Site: saxony
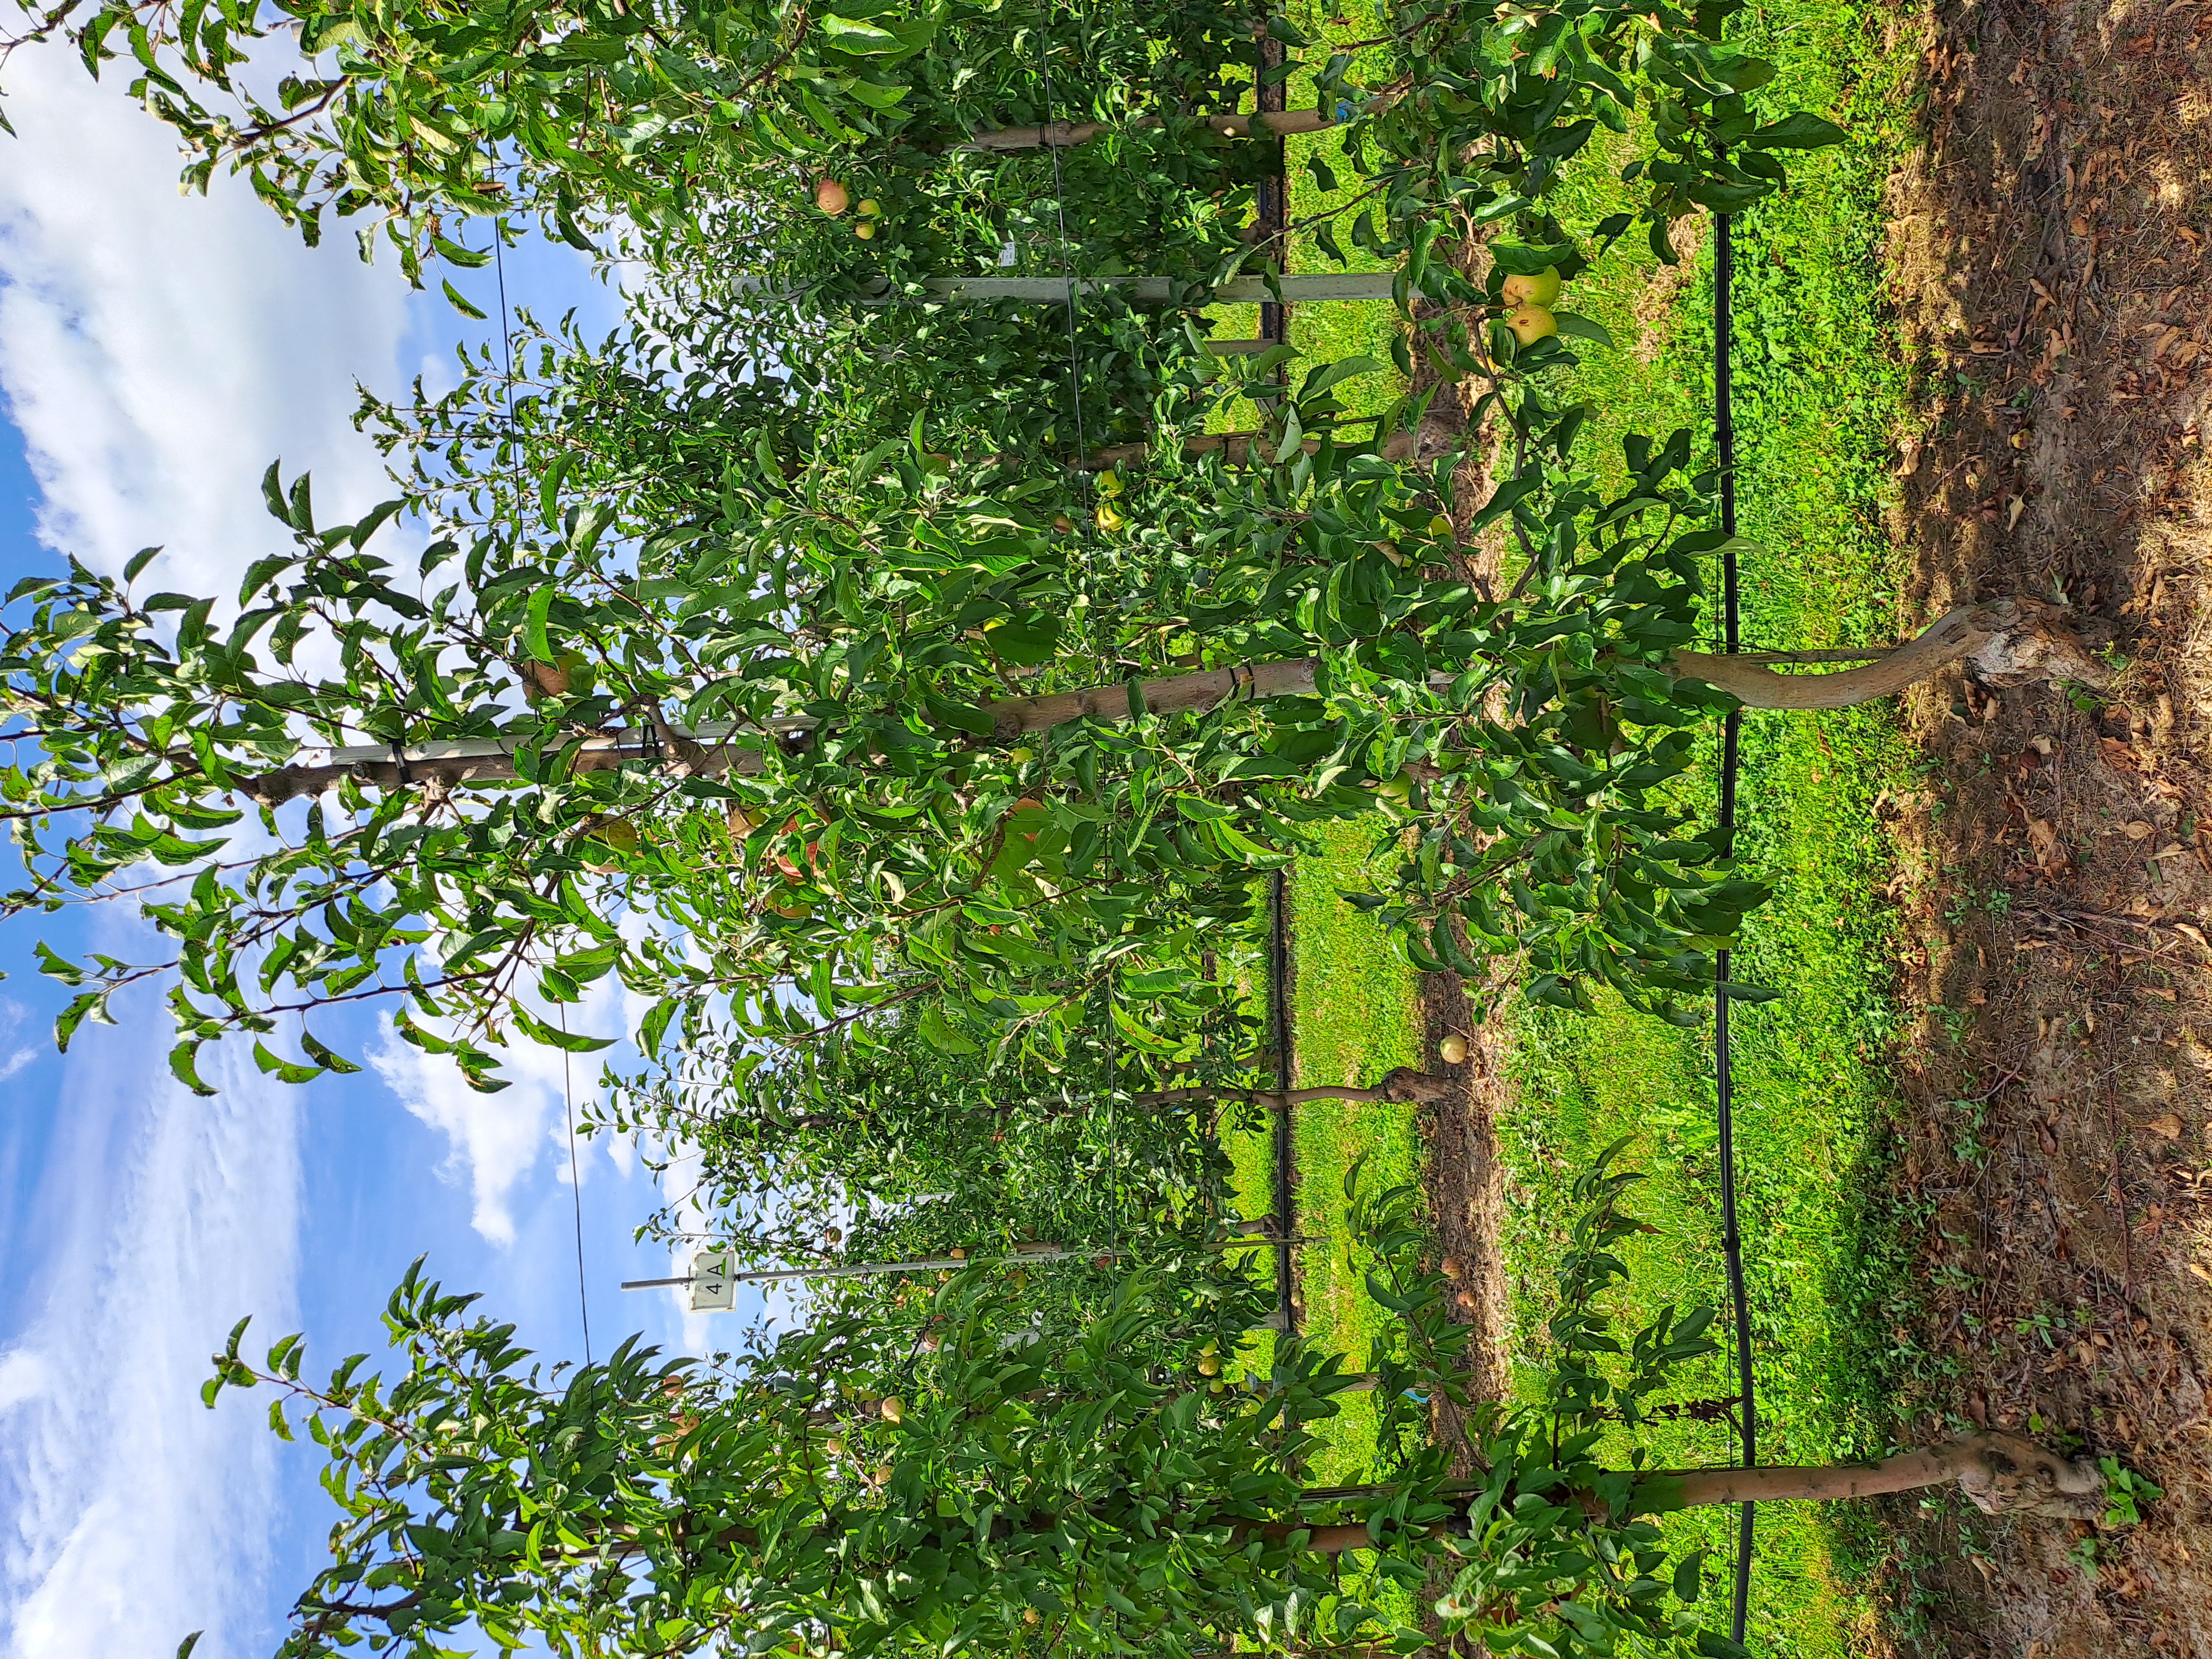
Growth stage (BBCH 85): Maturity of fruit and seed